White Africans of European ancestry

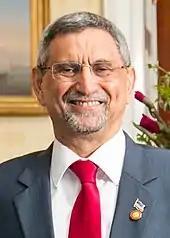
Jorge Carlos Fonseca, former President of Cape Verde

Unlike Algeria, permanent European colonisation in most of France's tropical African colonies was not especially successful; during World War II the entire white population of French West Africa numbered only about 22,000. Immigration to French West Africa spiked after the war due to an influx of French people seeking to escape depressed economic opportunities at home. In June 1951, there were 49,904 whites of French origin in French West Africa, as well as an undetermined number of Europeans of other nationalities. The total number of white residents in these colonies never exceeded 0.3% of the population, and was predominantly urban: two-thirds of them lived in one of French West Africa's nine administrative capitals. Their most popular destination was Senegal, where over half the French-speaking whites resided. Nevertheless, French West Africa's white population remained subject to a high turnover rate; in 1951 78% of this group had been born in France, and the number of European families which had lived in Dakar for more than a generation was described as "negligible". The postwar influx also introduced the phenomenon of unemployed whites in French West Africa, who were mostly unskilled workers that secured only temporary jobs or were not engaged in any specific profession, and found themselves having to compete with a growing skilled black workforce. It also contributed to a rise in housing segregation as exclusively white neighbourhoods became more common.